Talbot

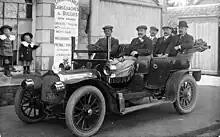
Adolphus Verey Gentlemen's Motoring Party in a Talbot outside Duggan's Livery Stables, Castlemaine, Victoria

Clément-Talbot was founded in 1903. The first products were cars that were London-assembled mechanical components of French Clément-Bayard cars but the French components were soon replaced by British parts. The brand-name was reduced to Talbot after the first year.